Giovanni Bovio

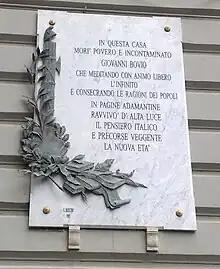
Plaque in Piazza Giovanni Bovio of Naples

Giovanni Bovio (6 February 1837 – 15 April 1903) was an Italian philosopher and a politician of the Italian Republican Party.